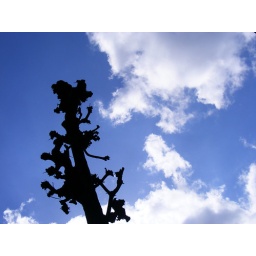
tree with sky over Antwerp